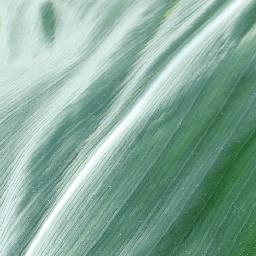
Label: Corn___healthy